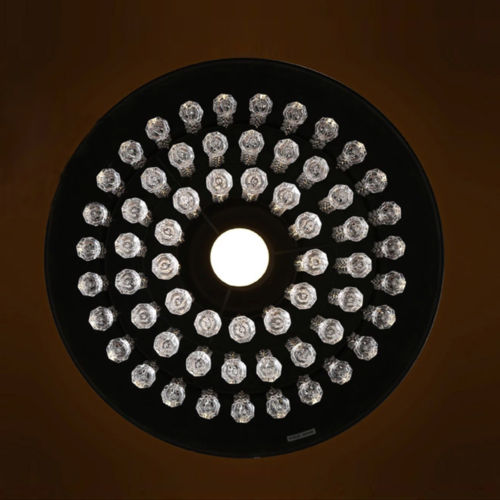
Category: lamp